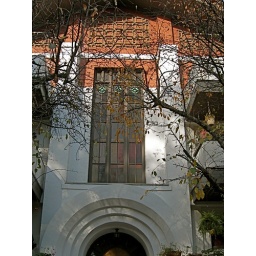
This stained glass window, which fills a wall of the front stairway, was faithfully restored in the 1970's.